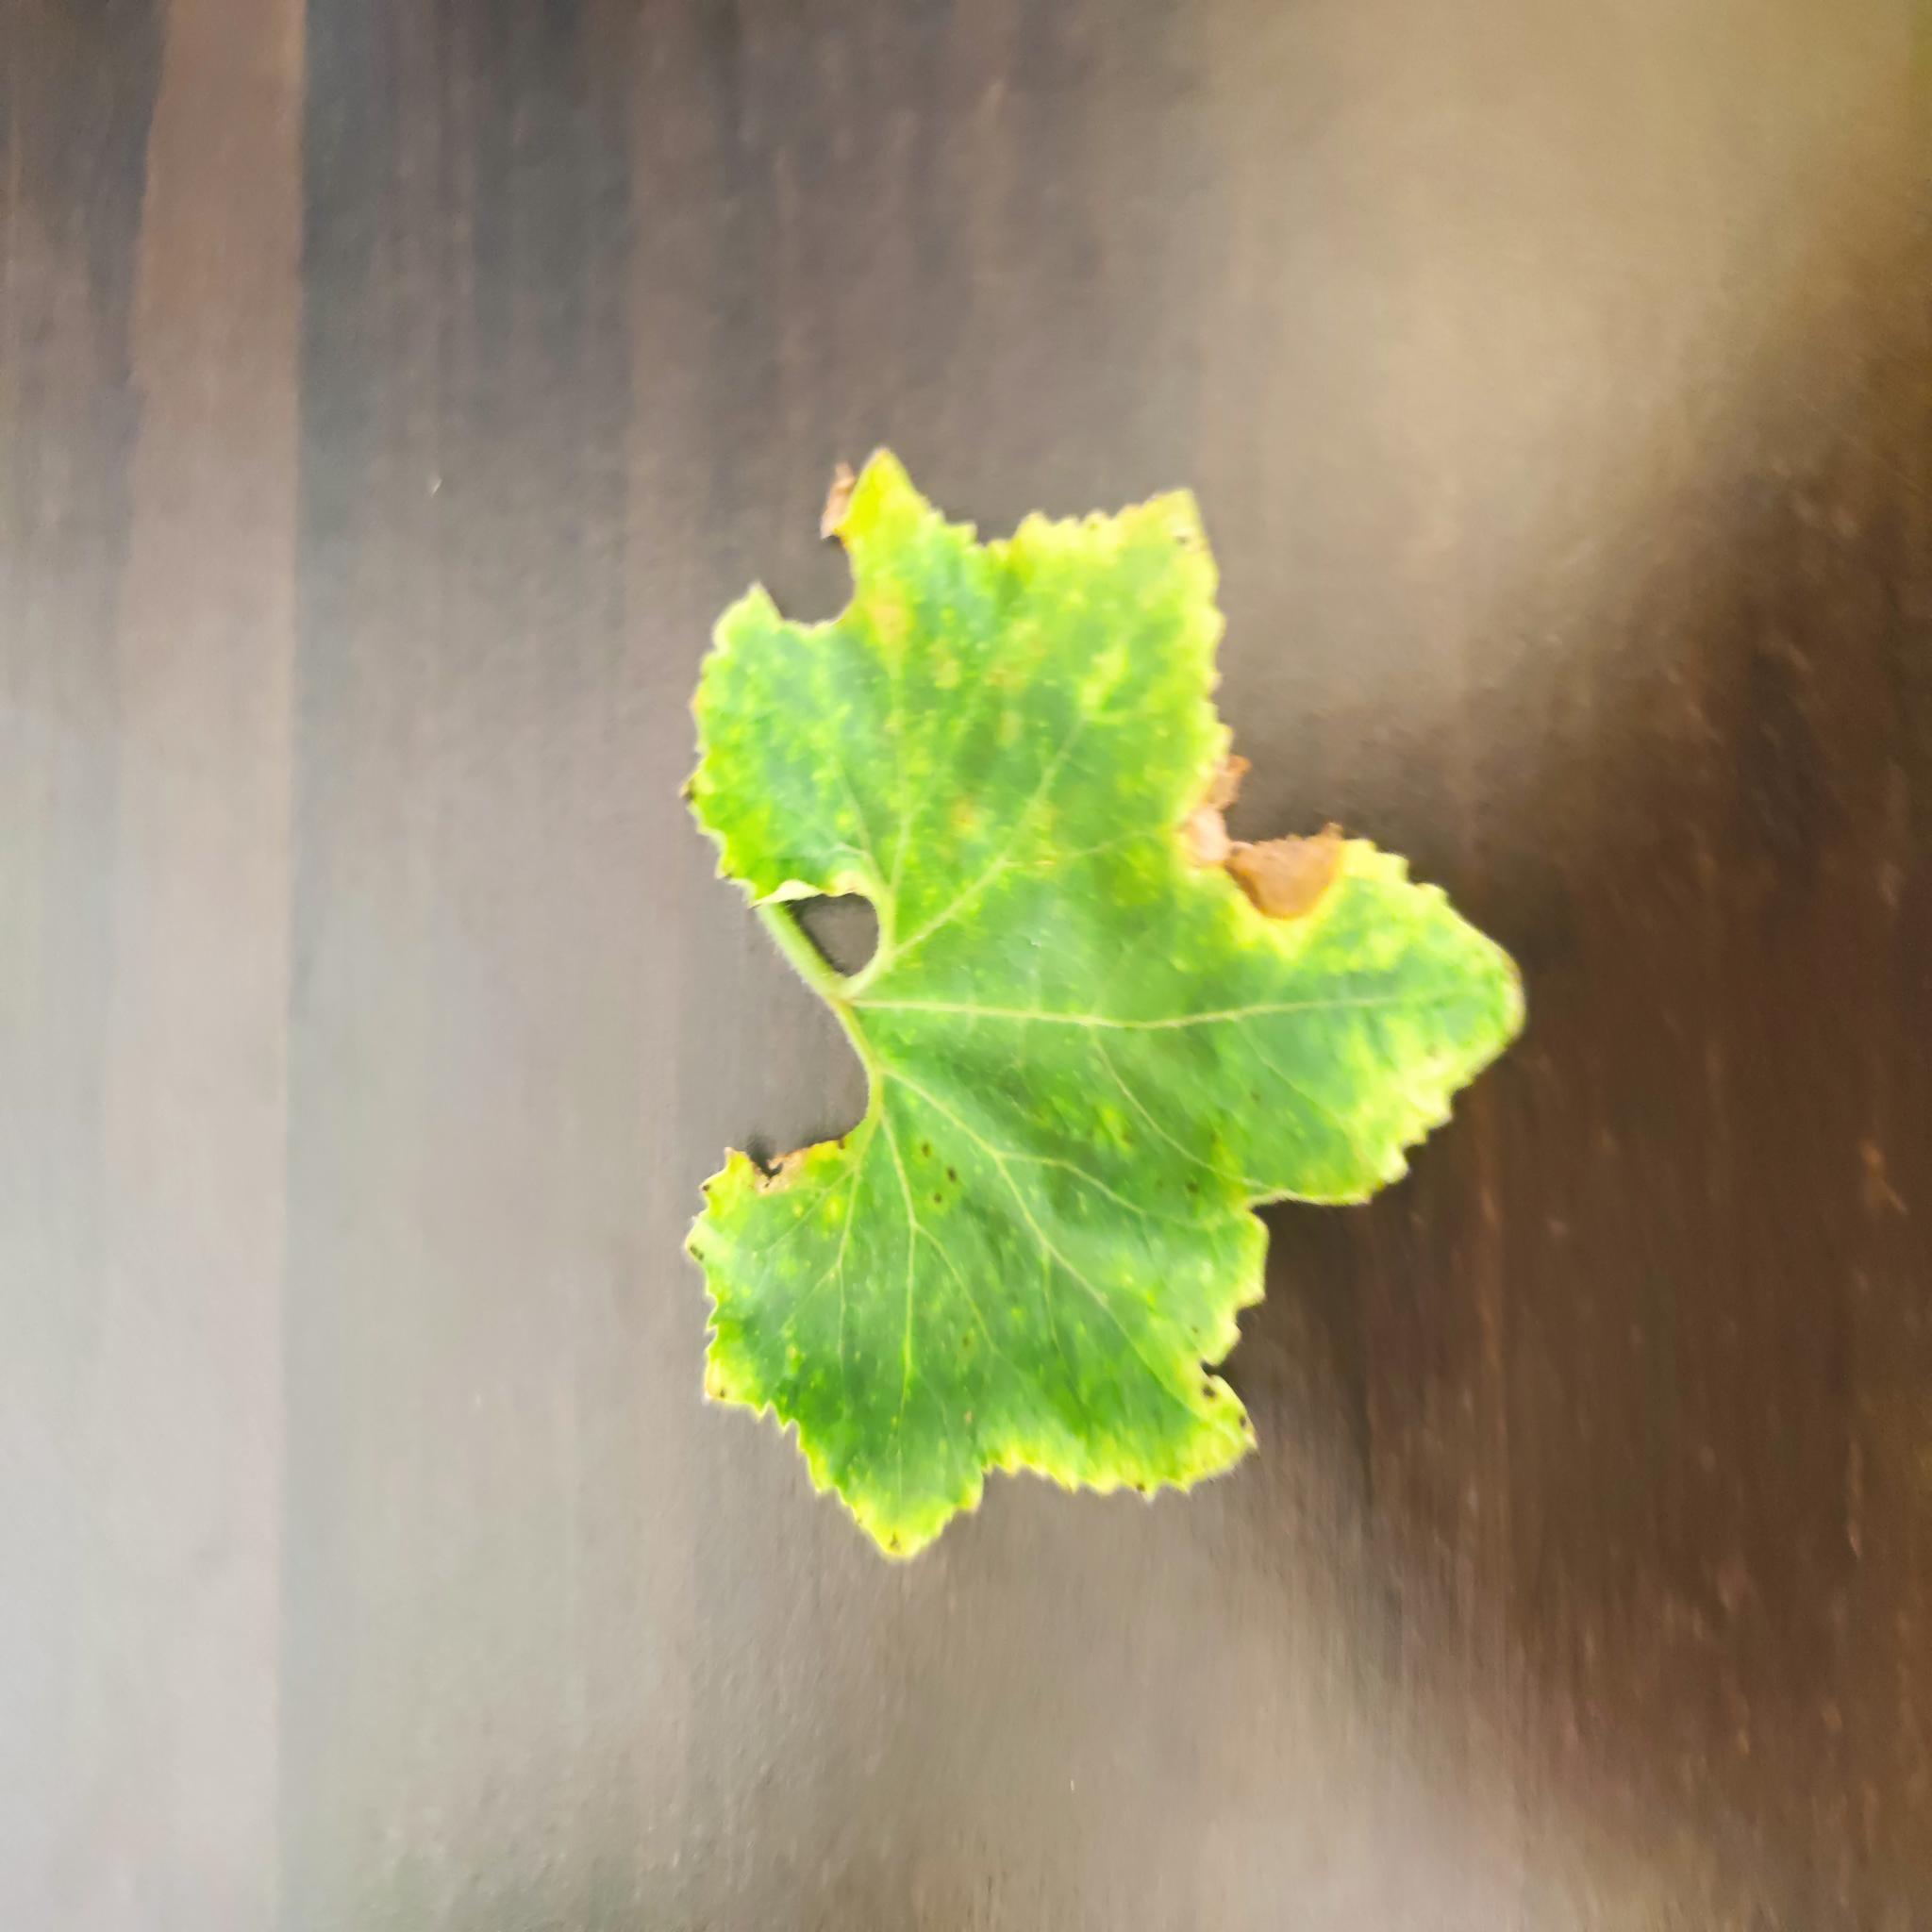
Label: Aphid